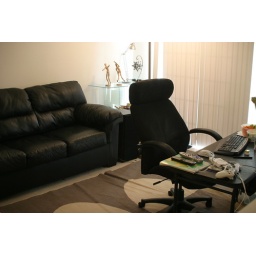
Having a rolling chair and a folding table in front of your couch most of the time = ghetto.